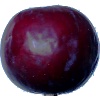
Label: Plum 2